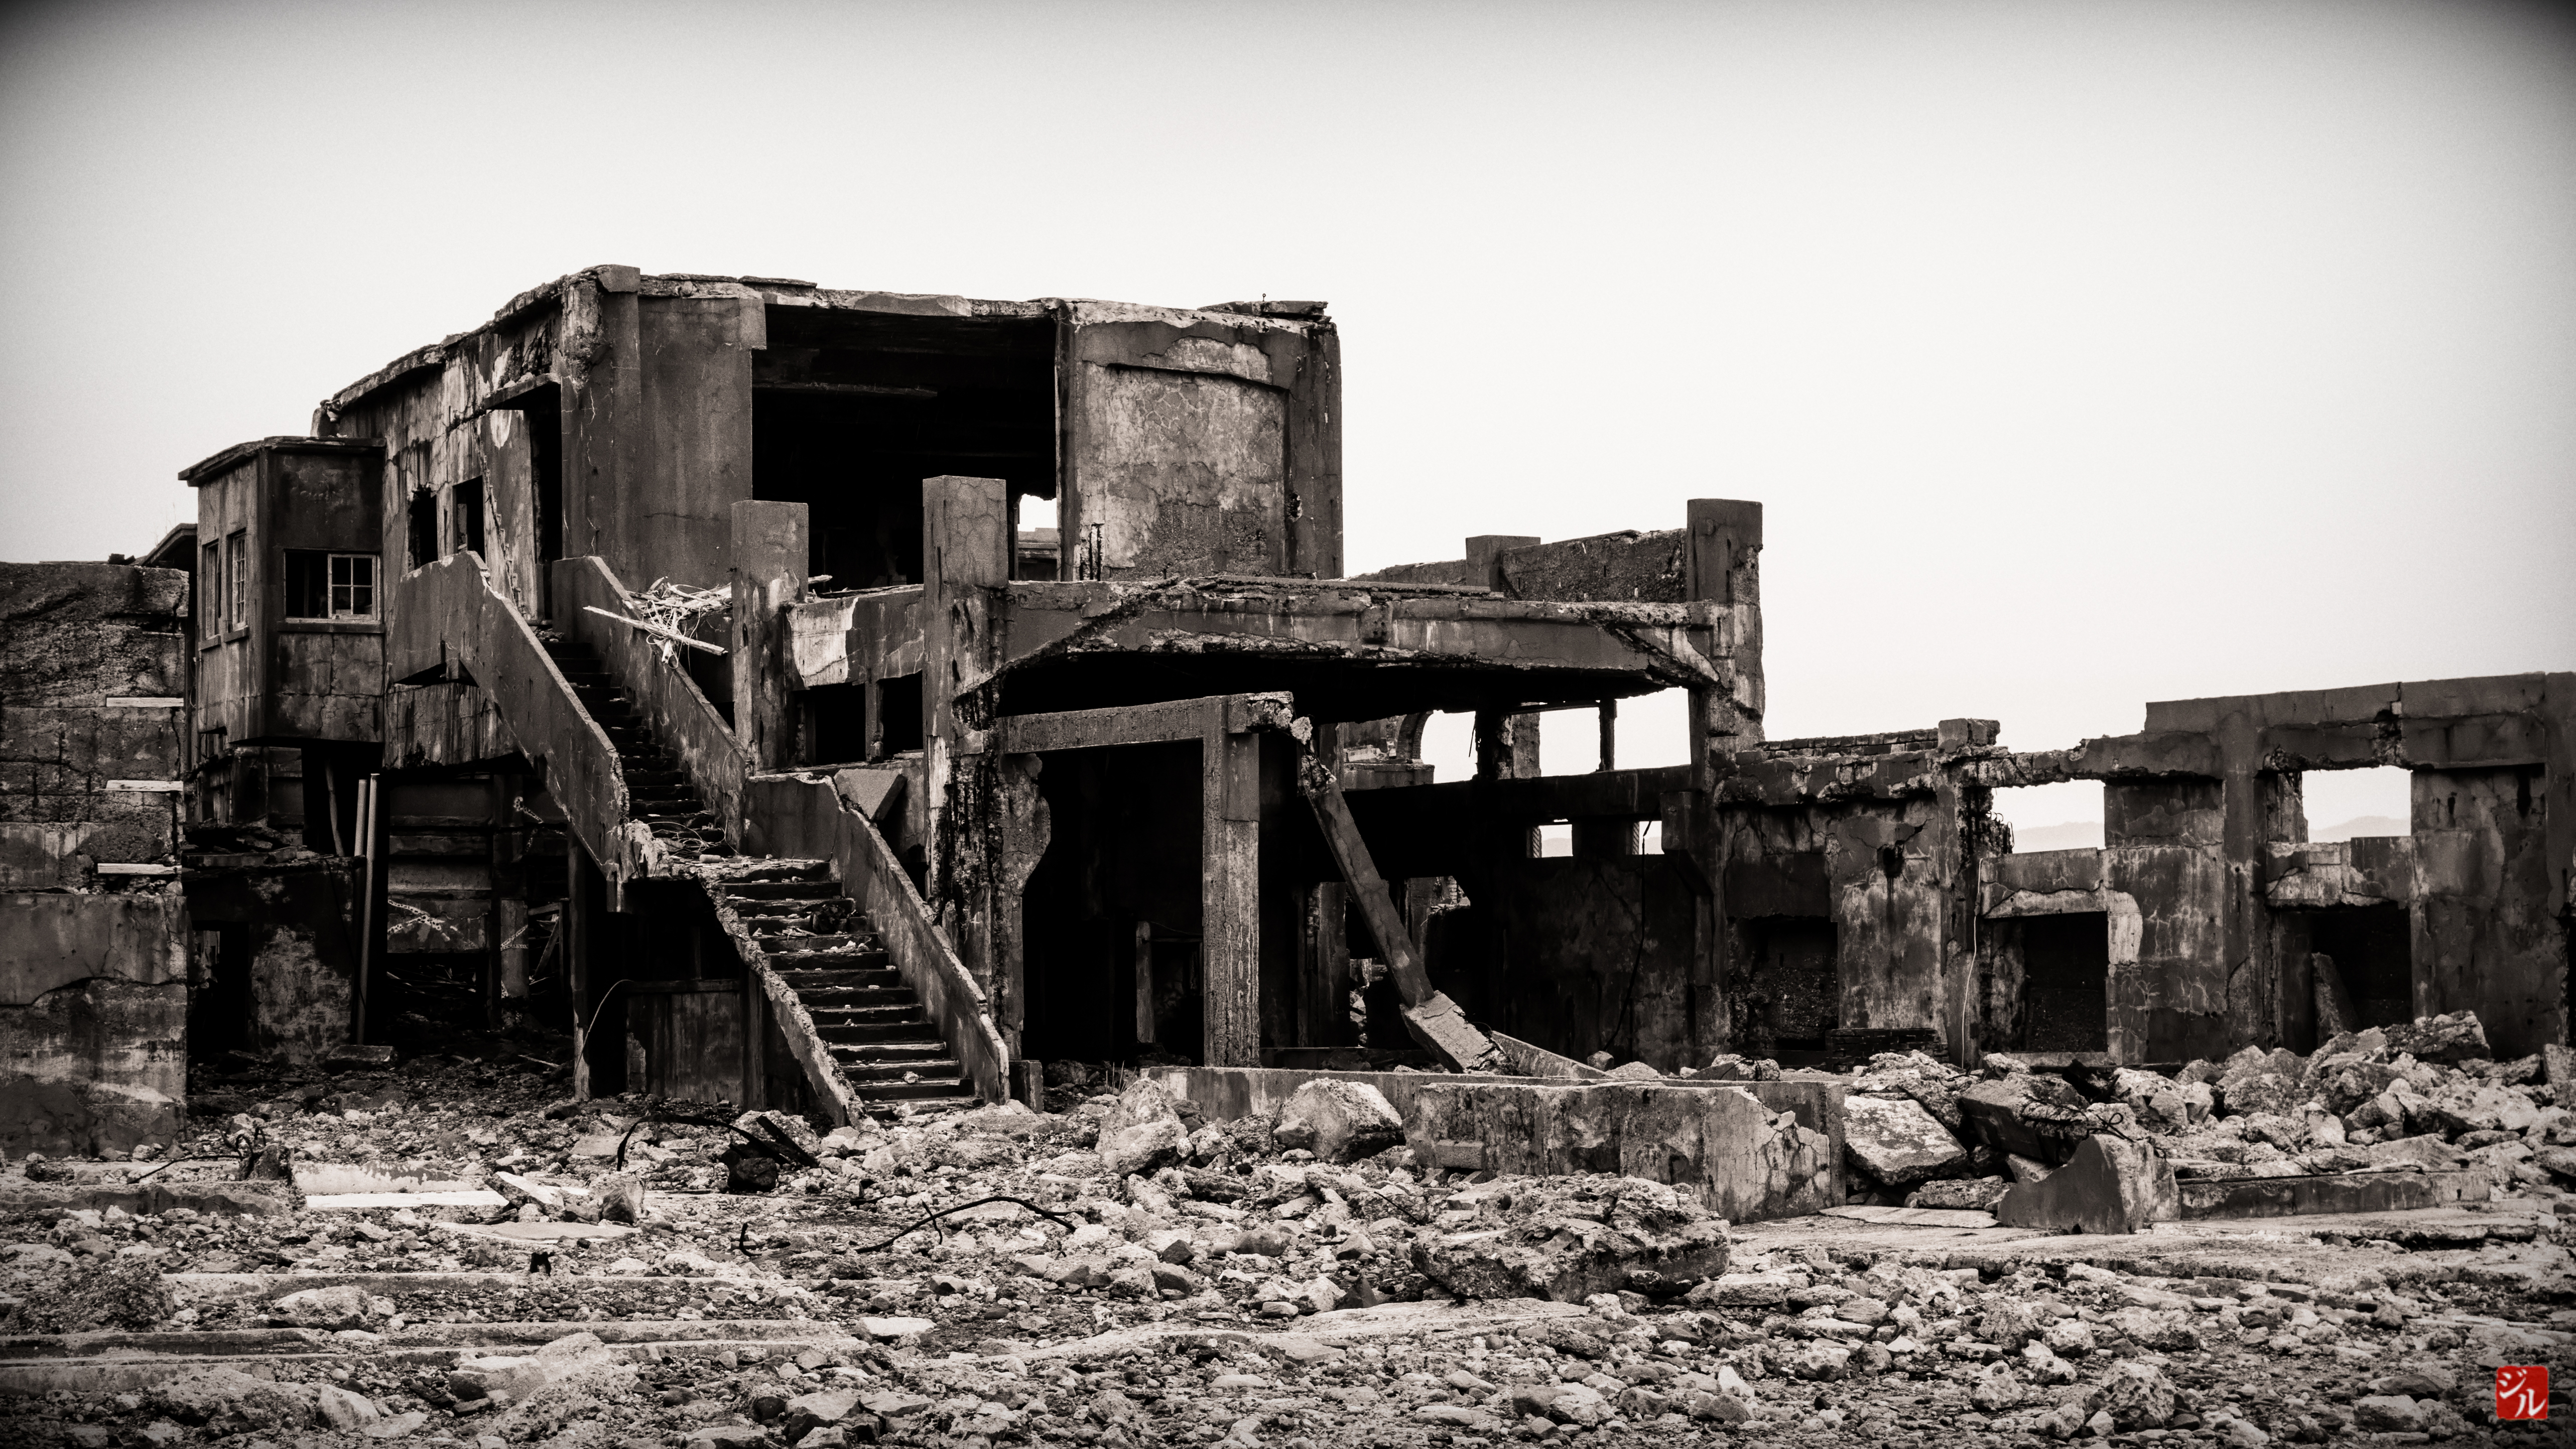
black and white, shack, industry, monochrome, japan, japon, nagasaki, gunkanjima, ruins, unesco, meiji, site, demolition, patrimoine, worldheritage, japon2015, hashima, industriel, mondial, urban area, monochrome photography, ancient history